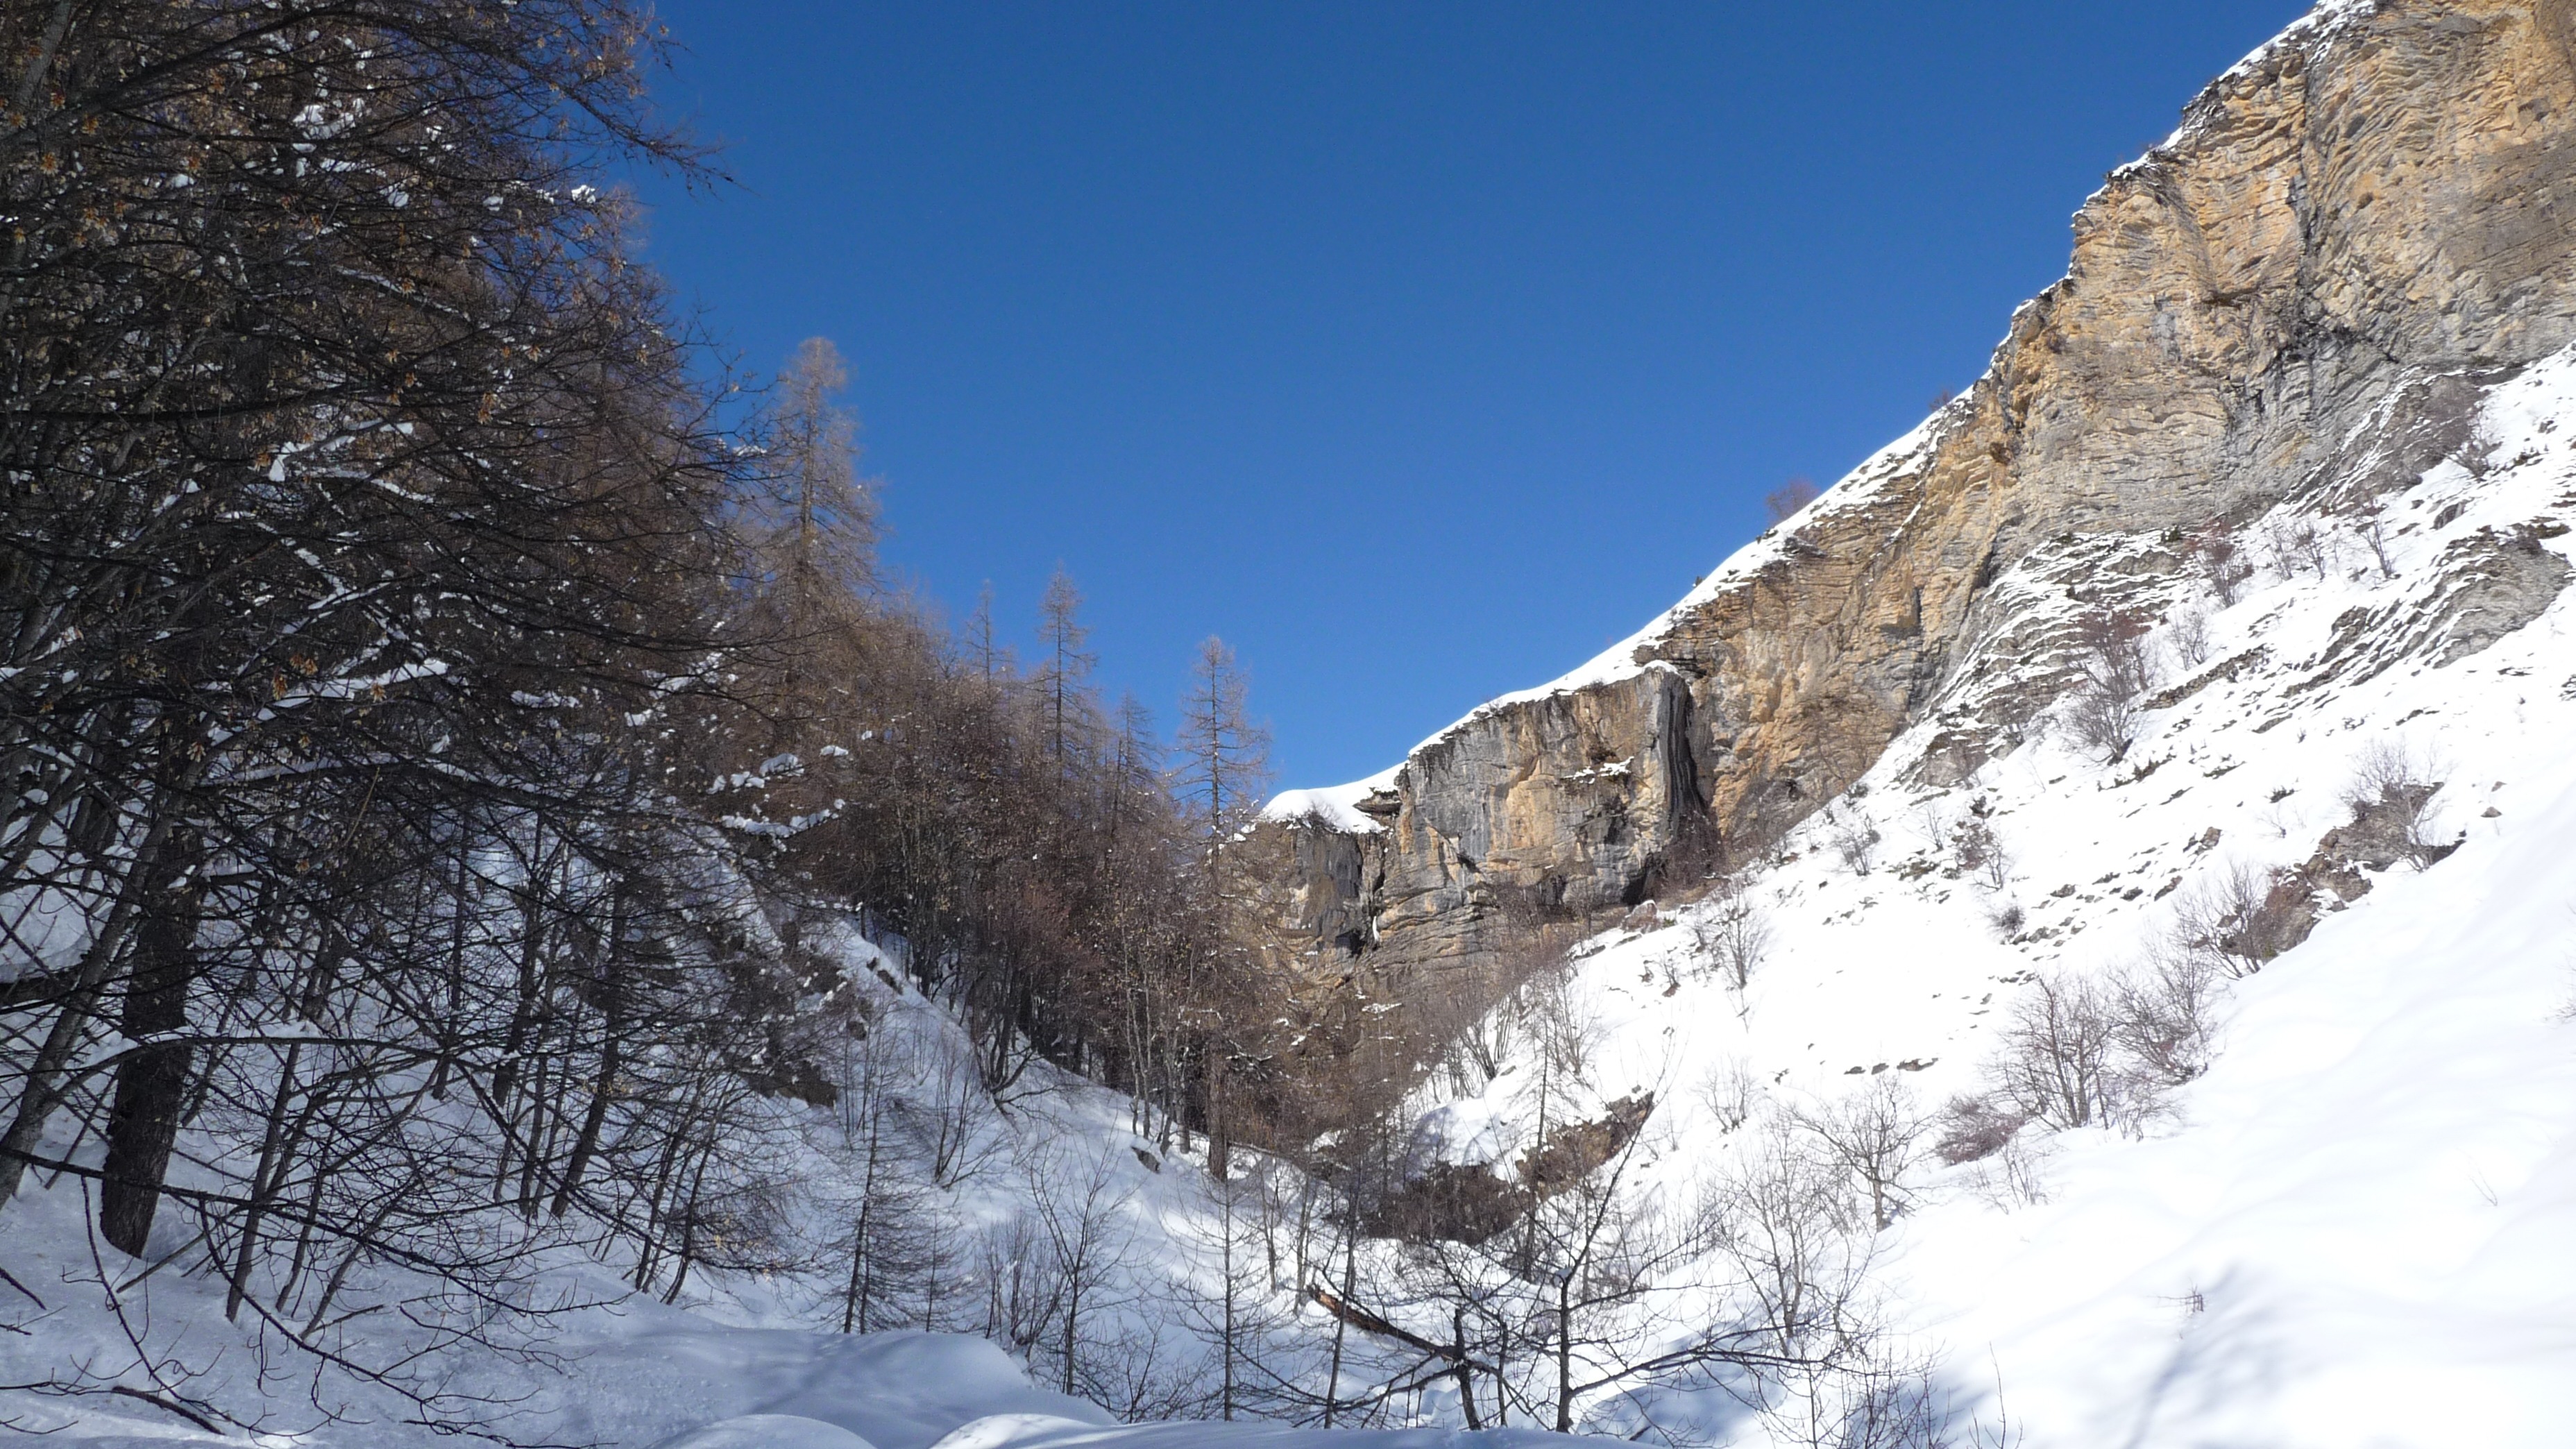
landscape, mountain, snow, winter, mountain range, weather, season, ridge, summit, alps, landform, mountain pass, mountainous landforms, geological phenomenon